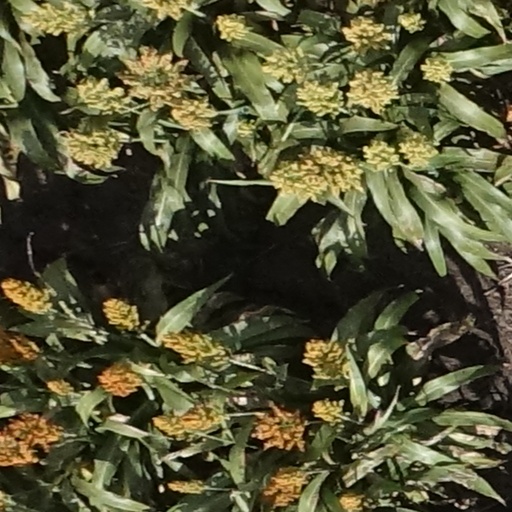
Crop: sorghum